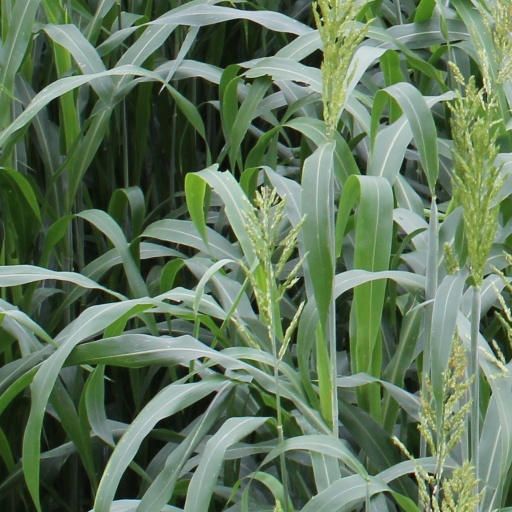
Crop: sorghum